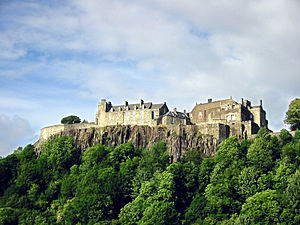
Stirling
Den højtliggende tidligere kongelige residens Stirling Castle
Stirling er en skotsk købstad og tidligere befæstet kongeby som var Skotlands hovedstad indtil hovedstaden blev flyttet til Edinburgh.